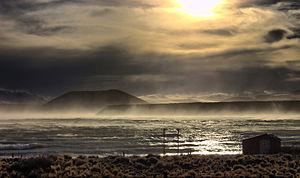
Les parcs nationaux d'Argentine constituent un réseau de 37 parcs nationaux en Argentine. Les parcs couvrent une grande variété d'habitats naturels, du Parc national Baritú à la frontière avec la Bolivie jusqu'au Parc national Tierra del Fuego à l'extrémité sud du continent.